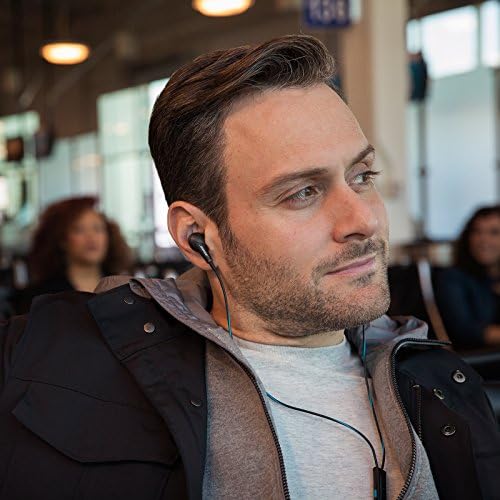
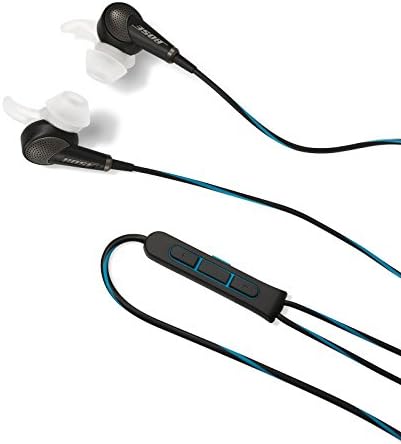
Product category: headphones
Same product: yes